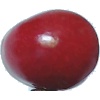
Label: Cherry 2